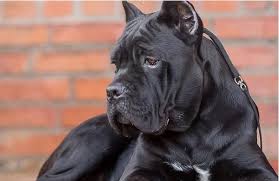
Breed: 253-n000105-Cane_Carso